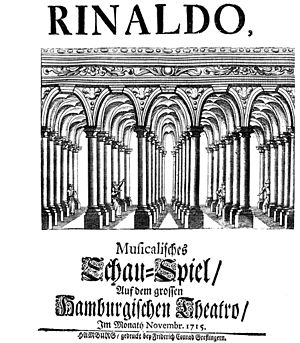
Rinaldo
Omslaget til librettoen (1715)
Rinaldo er en opera seria i tre akter af Georg Friedrich Händel til en libretto af Giacomo Rossi. Den fik premiere i London på Queen's Theatre den 24. Februar 1711 og blev straks en succes. Fra premieren blev den opført 12 på hinanden følgende gange, hvilket ikke tidligere var set, og modtog en god kritik. I det 20. århundrede har Händels operaer set begyndelsen til en renæssance, hvilket førte til genopførelser af Rinaldo i England og i Amerika, efter at den havde været opført i Tyskland.